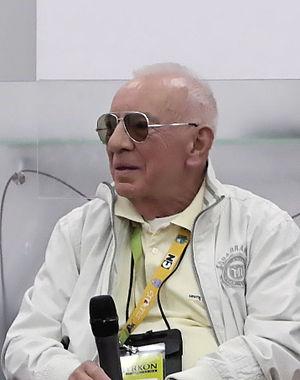
Marek Piestrak, né le 31 mars 1938 à Cracovie, est un réalisateur et scénariste polonais.